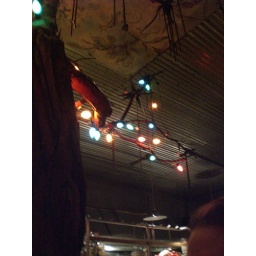
at Q, we were seated at a table with a tree in the middle.